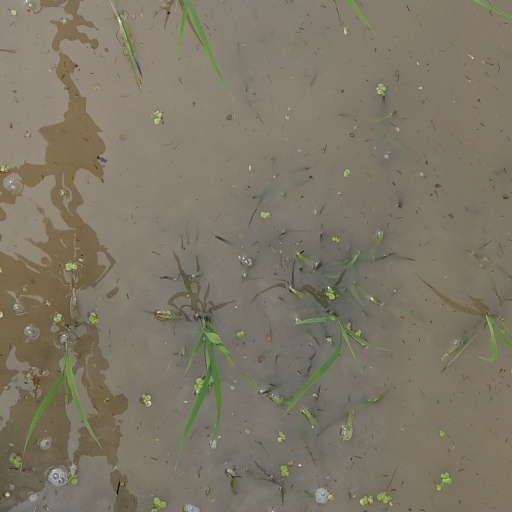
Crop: rice